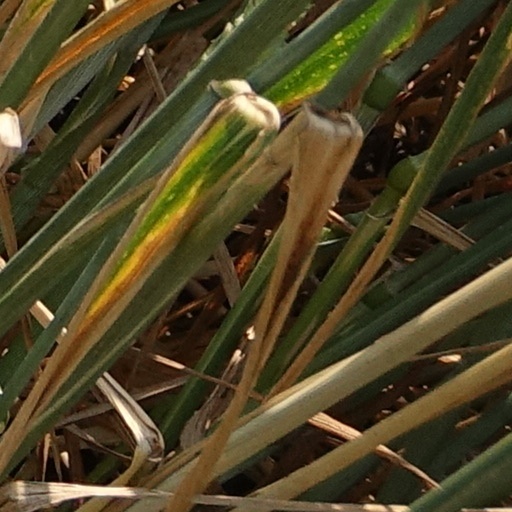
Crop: wheat